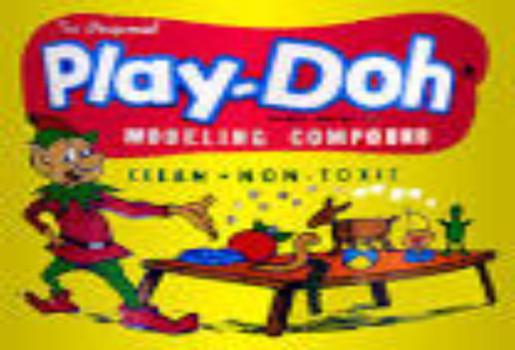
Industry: Leisure